Fantastic Four (comic book)

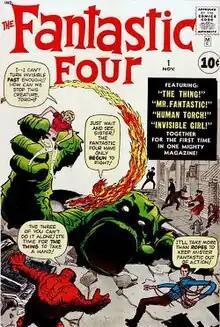
"The Fantastic Four" #1 (Nov. 1961). Cover art by Jack Kirby.

Fantastic Four is the name of several comic book titles featuring the team the Fantastic Four (created by Stan Lee and Jack Kirby) and published by Marvel Comics, beginning with the original "Fantastic Four" comic book series which debuted in 1961.